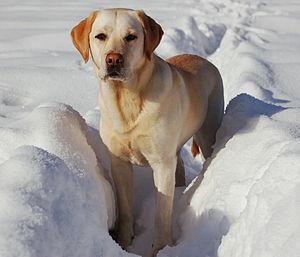
La robe d'un chien domestique se réfère à la répartition de couleur des poils sur le corps de l'animal et à la pigmentation de sa truffe et de sa peau. Selon les races et les variations génétiques individuelles, les chiens peuvent avoir un pelage très varié.